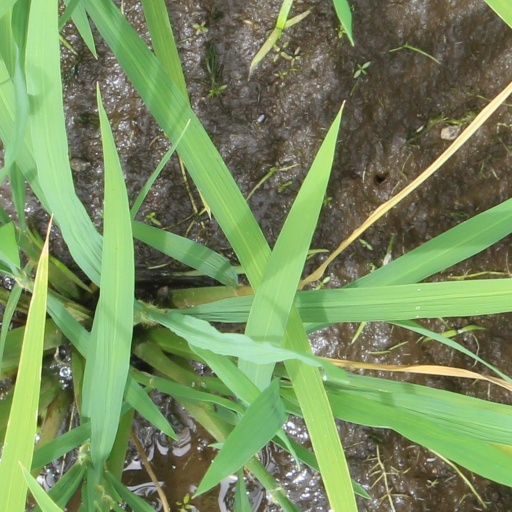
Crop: rice